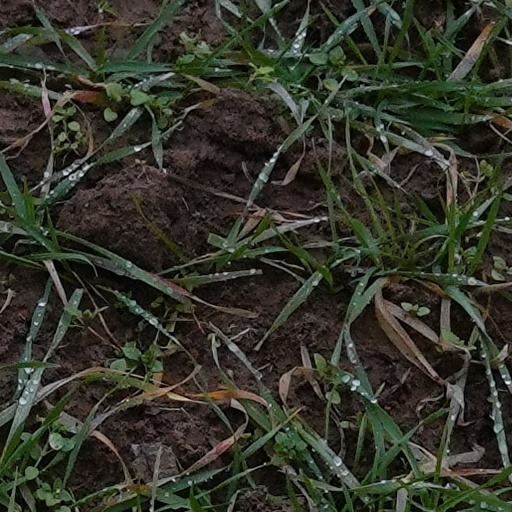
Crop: wheat